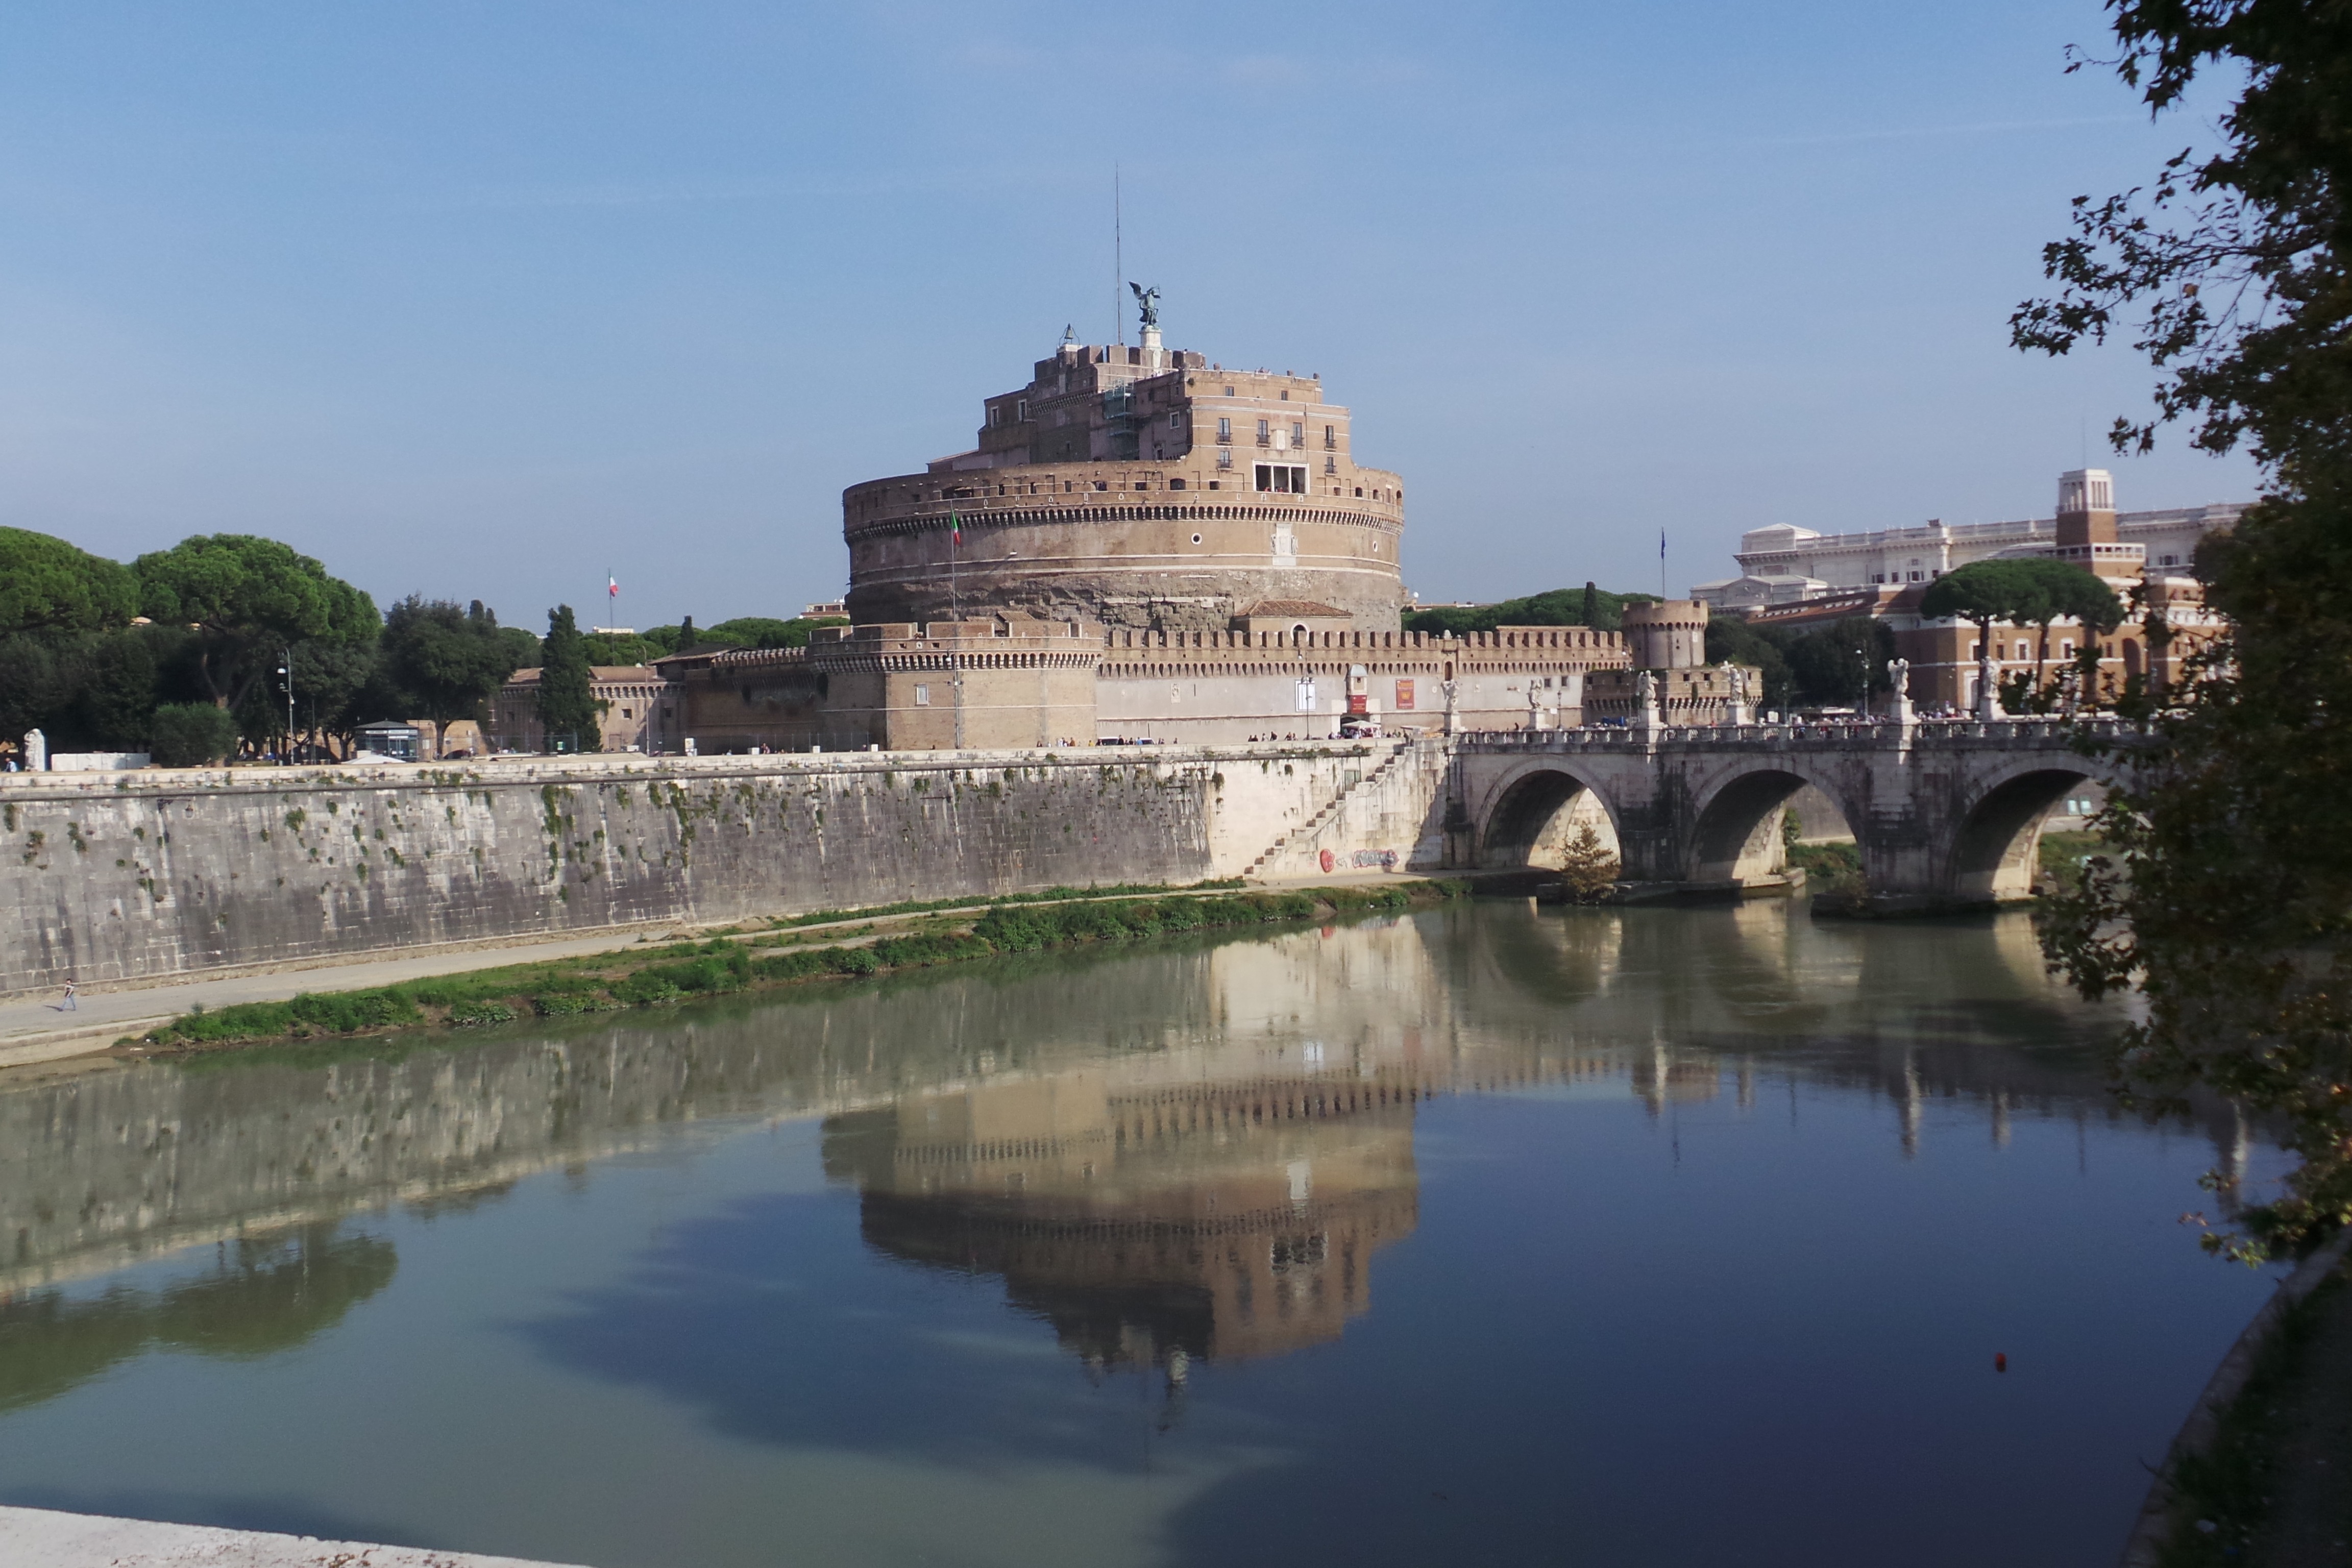
architecture, structure, building, chateau, palace, old, river, monument, travel, reflection, castle, ancient, landmark, italy, historic, fortification, tourism, waterway, rome, ruins, culture, history, famous, historical, moat, tours, unesco world heritage site, historic site